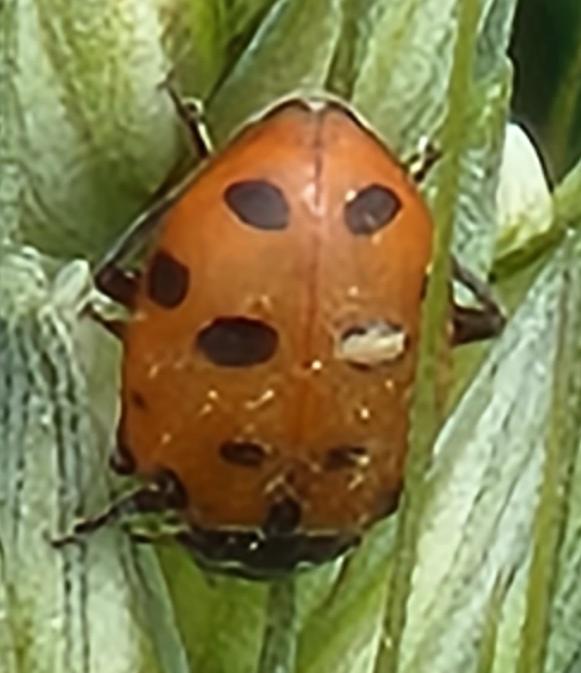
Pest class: predators